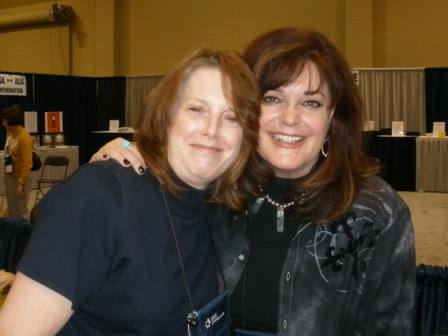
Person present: Yes